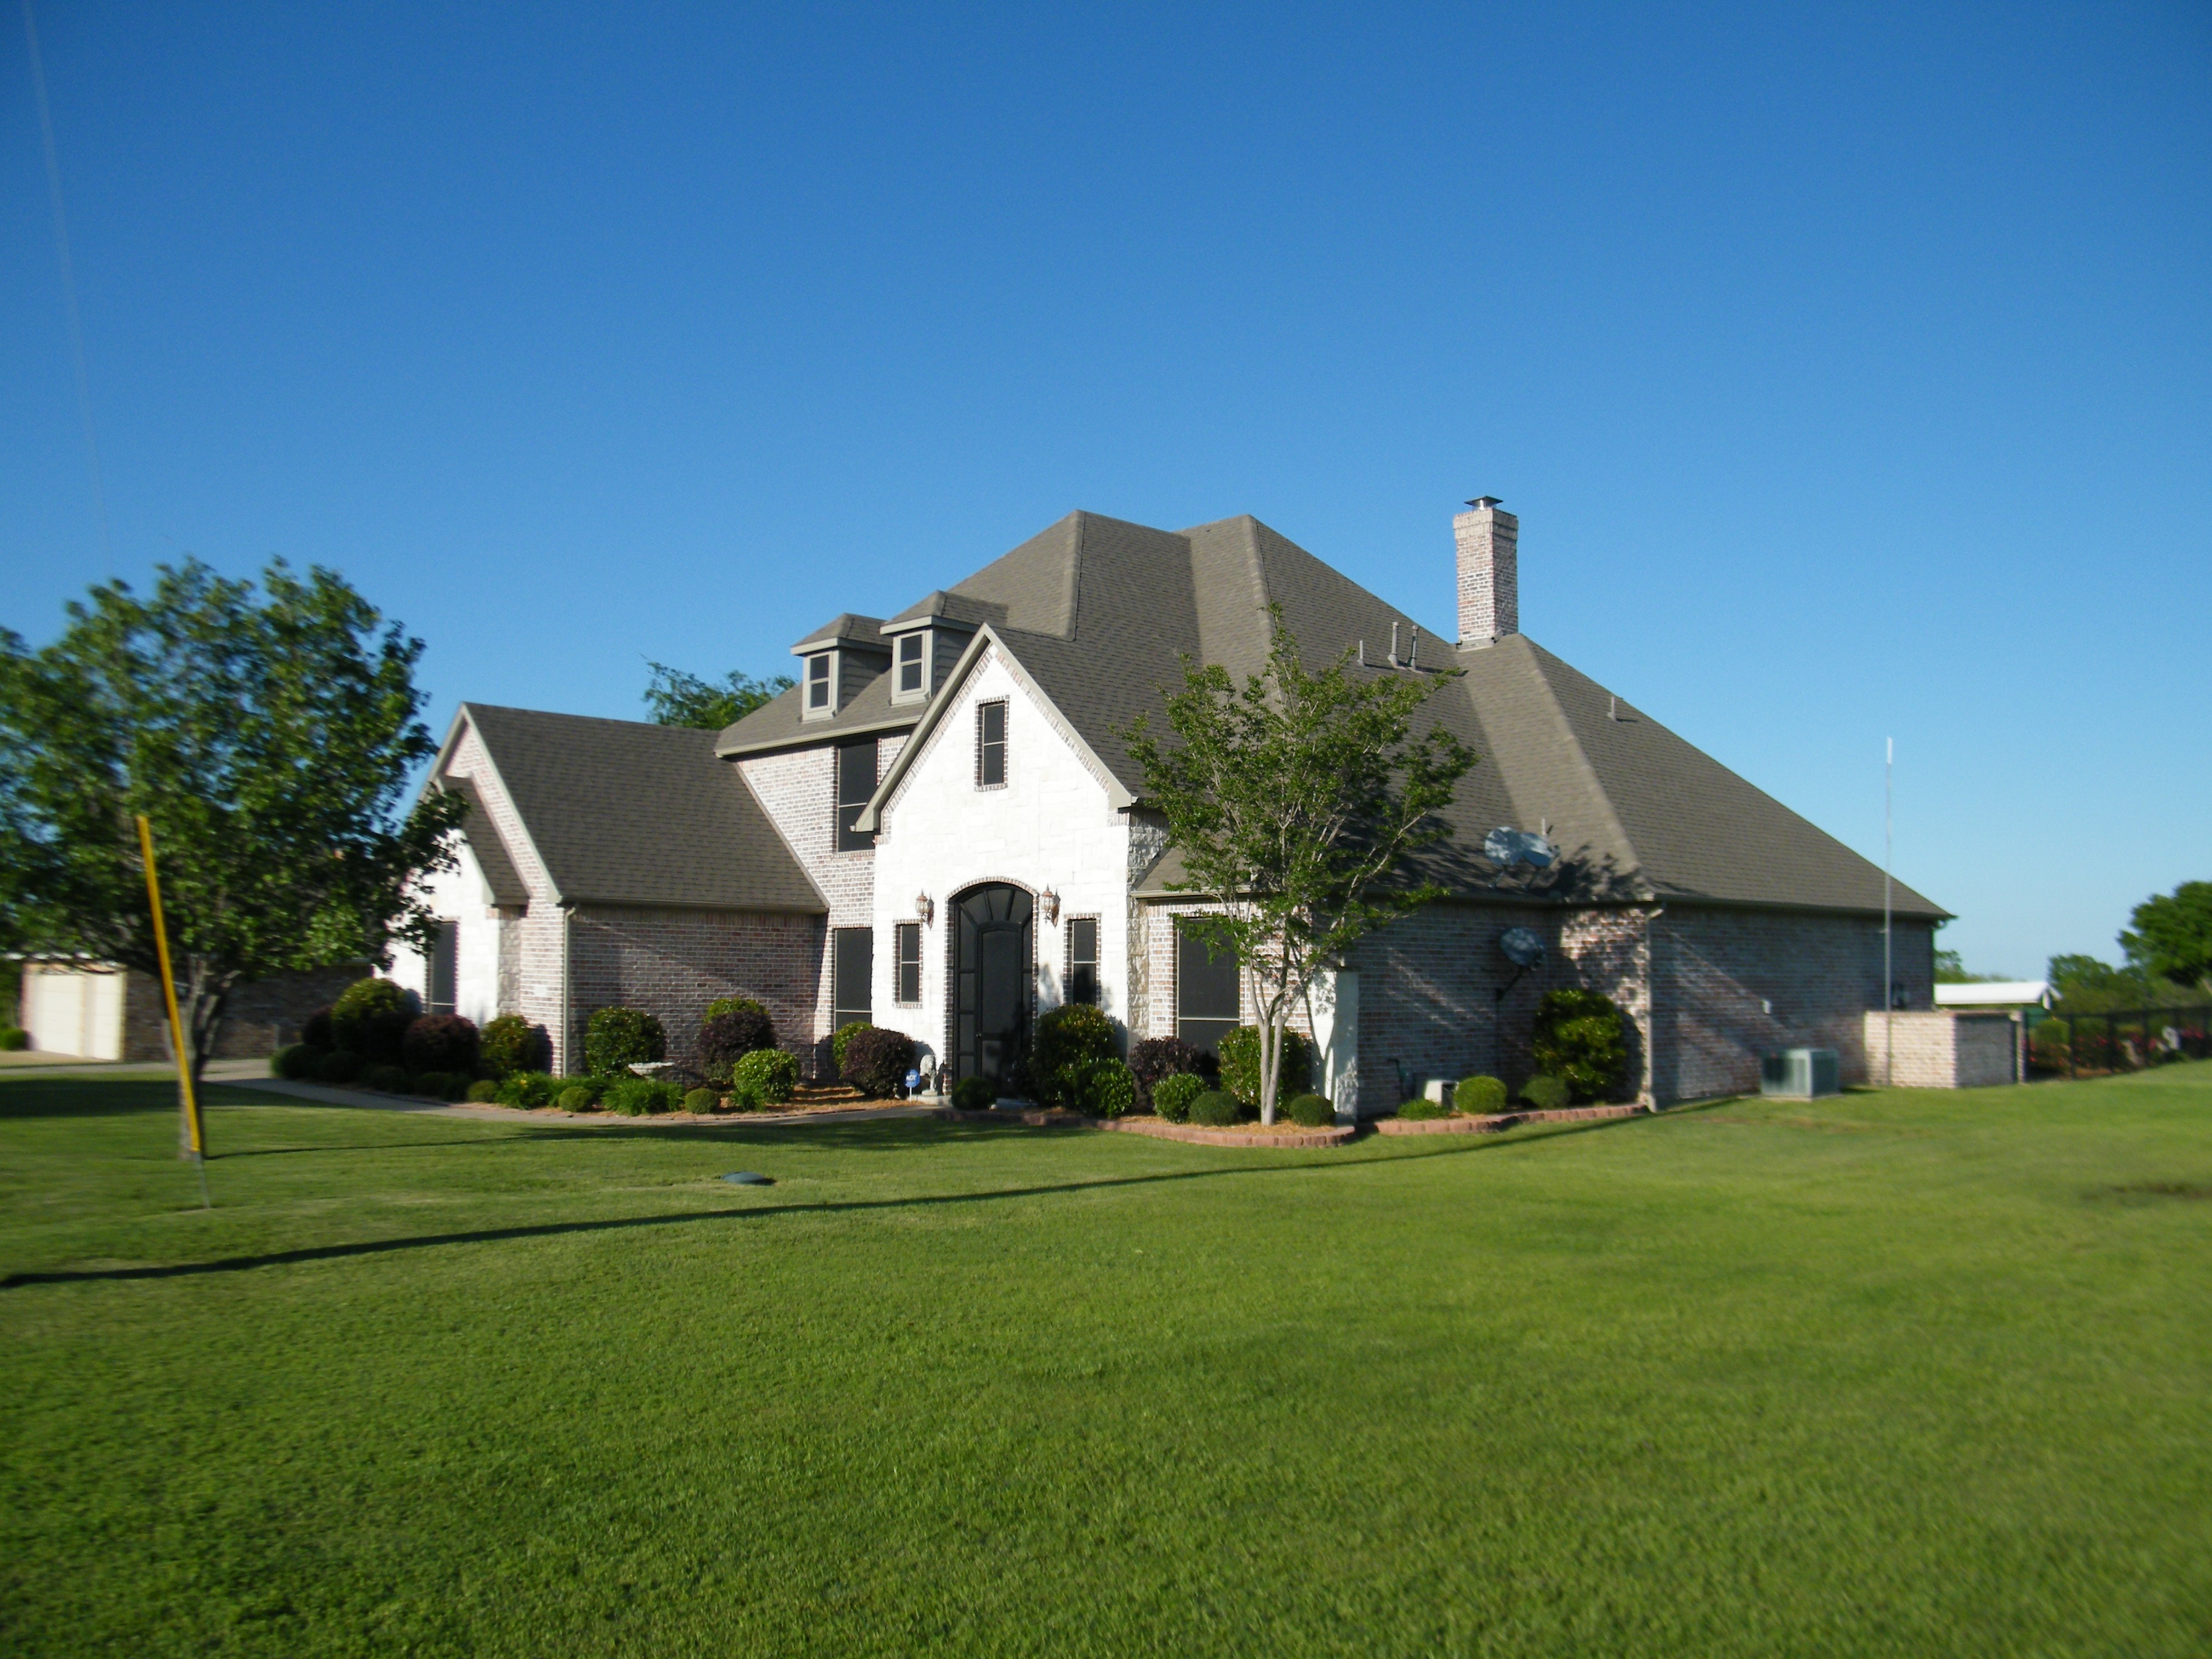
grass, architecture, structure, farm, lawn, house, building, city, home, construction, cottage, suburban, residence, property, exterior, residential, dwelling, housing, blue sky, farmhouse, suburbs, estate, rural area, architecture design, brick home, residential area, green lawn